Montoursville Area School District

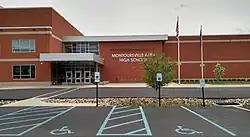
Montoursville Area High School in May 2021

The Montoursville Area School District offers a wide variety of clubs, activities and an extensive, publicly funded sports program.